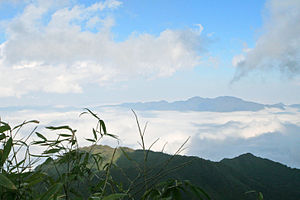
Fan Si Pan
Udsigt over bjerget
Fan Si Pan er det højeste bjerg i Vietnam. Bjerget måler 3.143 meter over havets overflade, og ligger i den nordvestlige del af Vietnam nær grænsen til Laos og Kina.